Elimination Chamber (2023)

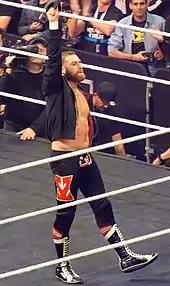
Sami Zayn received enormous favorable crowd reaction and praise for his performance in the main event.

Elimination Chamber is a gimmick event first produced by the American promotion WWE in 2010. It has been held every year since, except in 2016, generally in February. The concept of the event is that one or two main event matches are contested inside the Elimination Chamber, either with championships or future opportunities at championships at stake. Announced on October 24, 2022, the 13th Elimination Chamber event was scheduled to take place on Saturday, February 18, 2023, at the Bell Centre in Montreal, Quebec, Canada, and featured wrestlers from the Raw and SmackDown brand divisions. This marked the first Elimination Chamber event to be held in Canada, and the second to be held outside of the United States, after the 2022 event, which was held in Saudi Arabia. This also marked the first major WWE event to be held in Montreal since Breaking Point in September 2009. The event aired on pay-per-view worldwide and was available to livestream on Peacock in the United States and the WWE Network in most international markets. It was also the first Elimination Chamber to livestream on Binge in Australia after the Australian version of the WWE Network merged under Foxtel's channel Binge in January. It was also announced that the February 17 episode of "Friday Night SmackDown" would air live from the same venue. Premium hospitality packages went on sale on October 28 before general public tickets became available on November 18.